Cibao

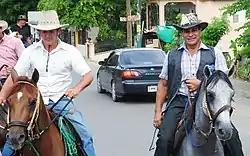
Horse riding culture in El Cibao.

During Late January and through February, several carnivals are held within the region. The most popular of these festivals belongs to the province of La Vega, and dates back to the first European settlements. It began as a religious activity celebrating the pre-Lent season, and the carnival's theme revolves around the victory of good over evil.